Velir

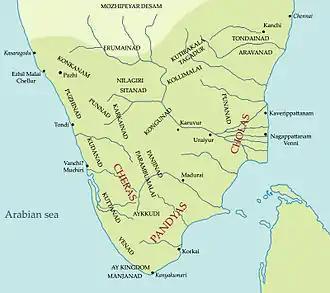
Tamilakam in the Sangam Period

The Ay Vels were one such Velir group that ruled the territory in and around Venad during the Sangam period. The word Venad is derived from "Vel" -nadu, that is the country ruled by "Vel" chieftains. We know of a queen of Vikramaditya Varaguna, an Ay king of 9th century who is referred to as Murugan Chenthi and as Aykula Mahadevi from inscriptions. Her father, an Ay chief called Chathan Murugan is described as a Vennir Vellala that is a Vellala by birth, in the Huzur plates of king Karunandakkan, the predecessor of Vikramaditya Varaguna.